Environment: real
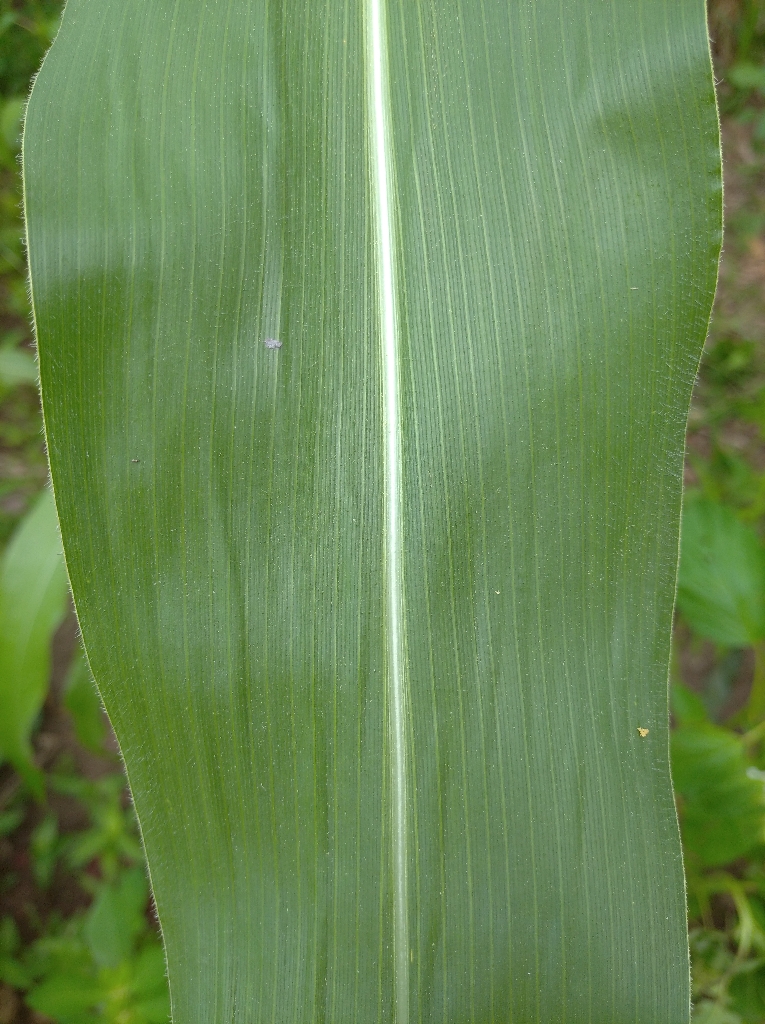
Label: healthy